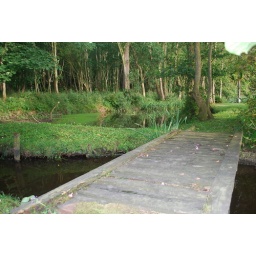
another bridge over the river